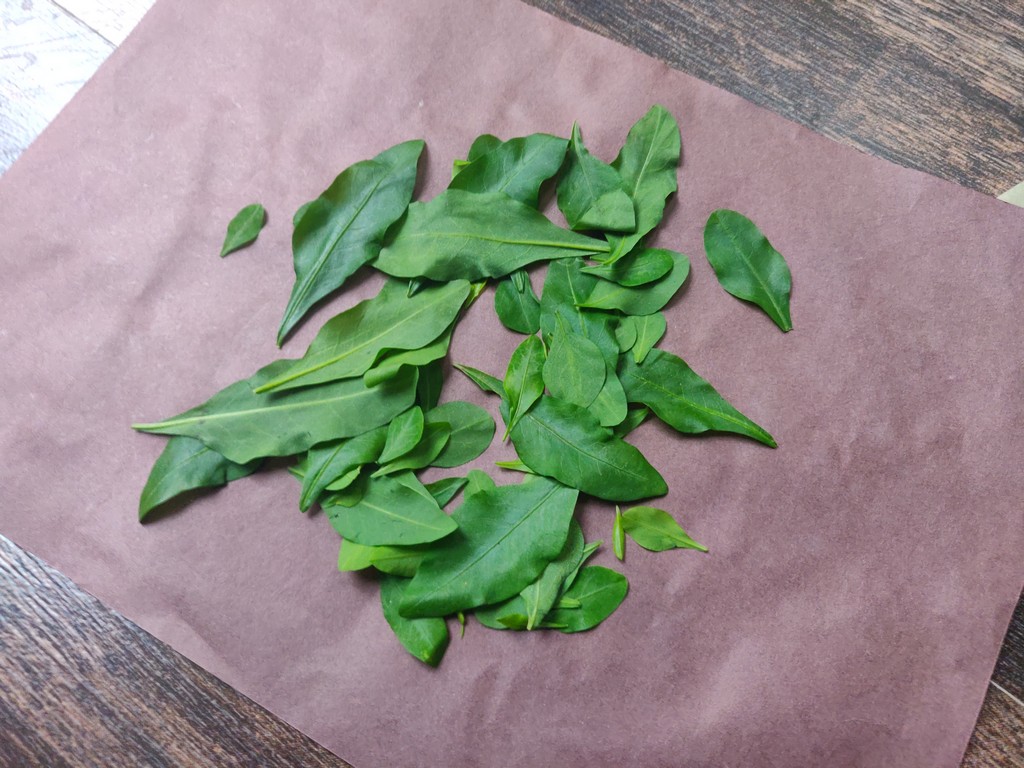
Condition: Healthy
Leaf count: multiple
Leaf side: unknown